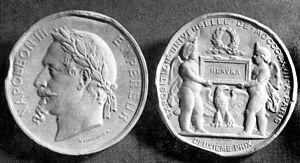
François Joseph Hubert Ponscarme (Français, 1827-1903): Napoléon III Empereur - Exposition Universelle de MDCCCLXVII à Paris - Deuxième Prix. - Médaille décernée lors de l'Exposition Universelle de 1867 à Paris à l'architecte tchèque Josef Hlávka.
François Joseph Hubert Ponscarme, dit Hubert Ponscarme, né 20 mai 1827 à Belmont-lès-Darney et mort le 28 février 1903 à Malakoff, est un sculpteur et médailleur français.